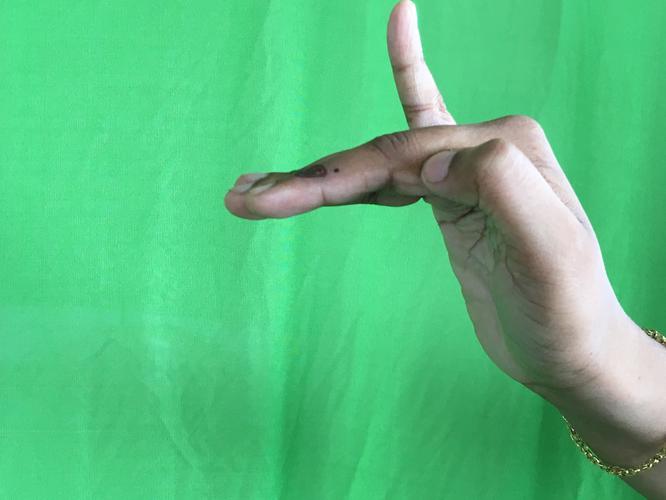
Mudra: Hamsapaksha
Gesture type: double_hand